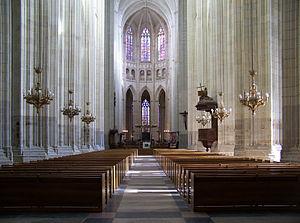
Nef de la cathédrale Saint-Pierre et Saint-Paul de Nantes.